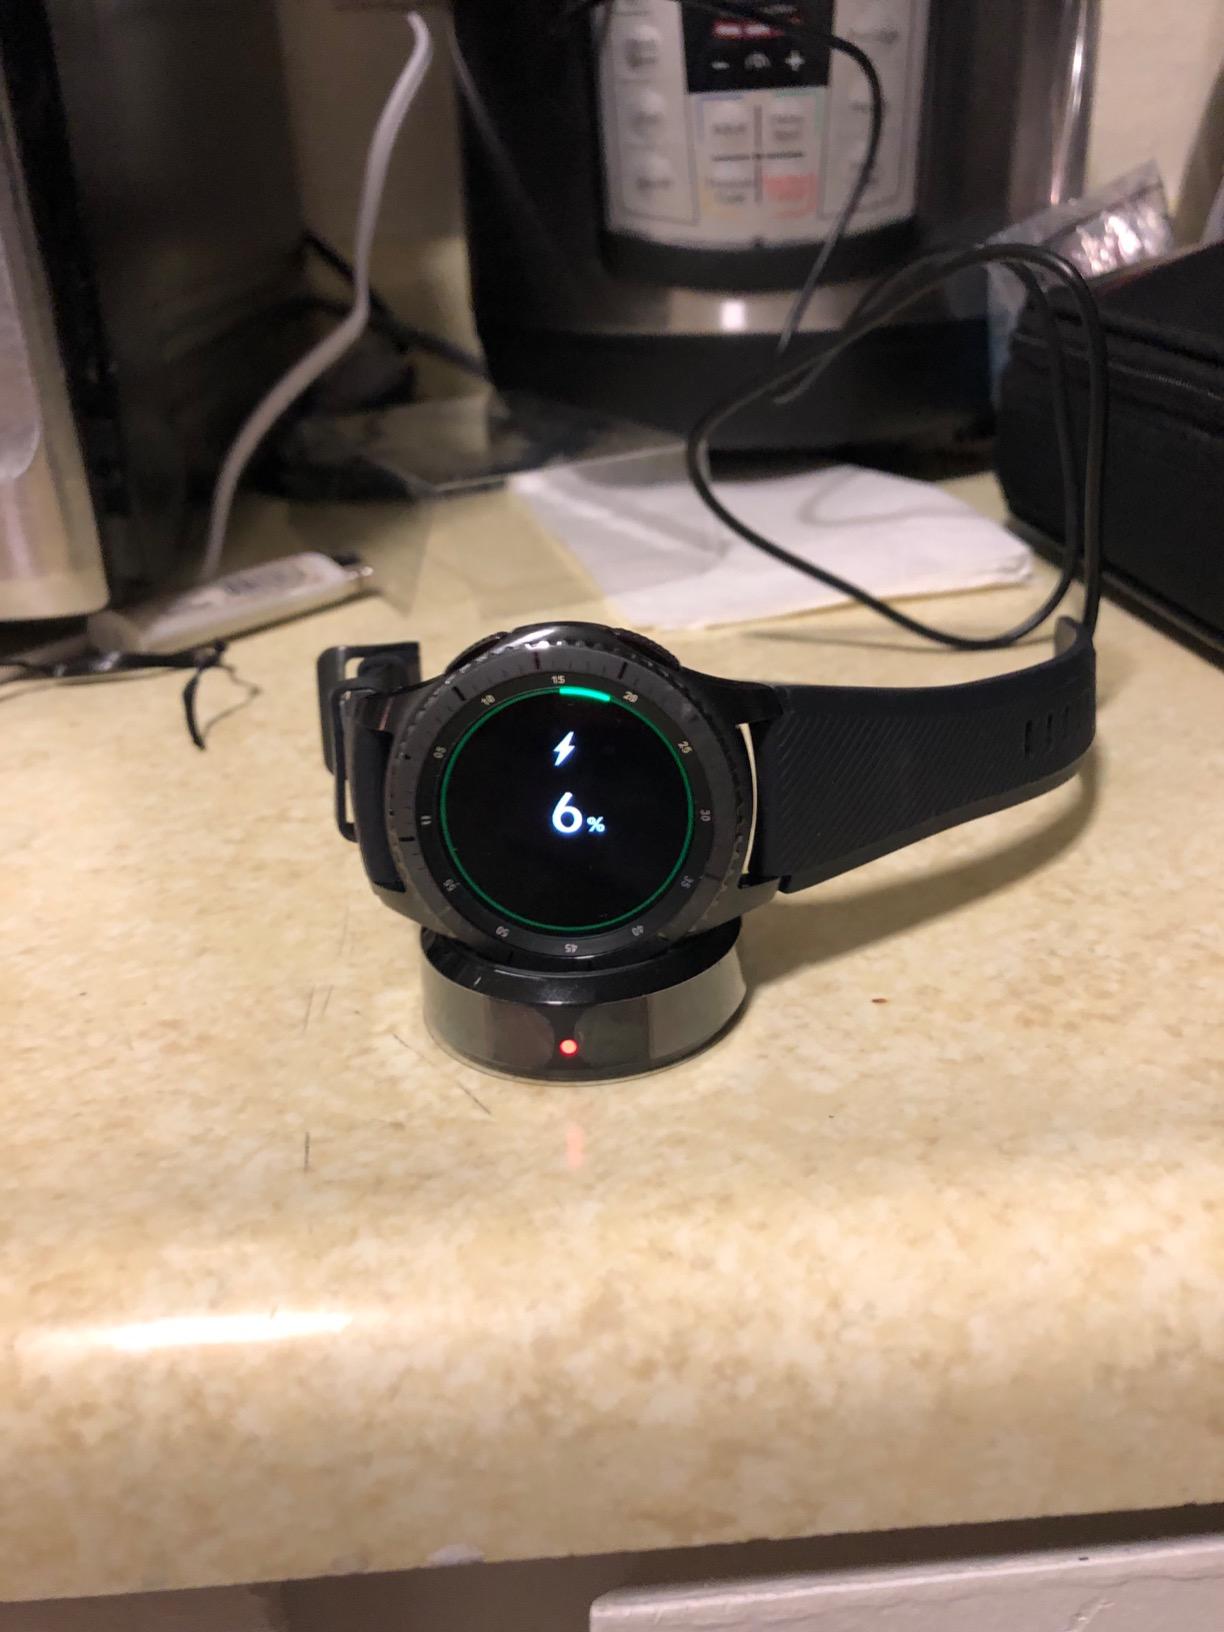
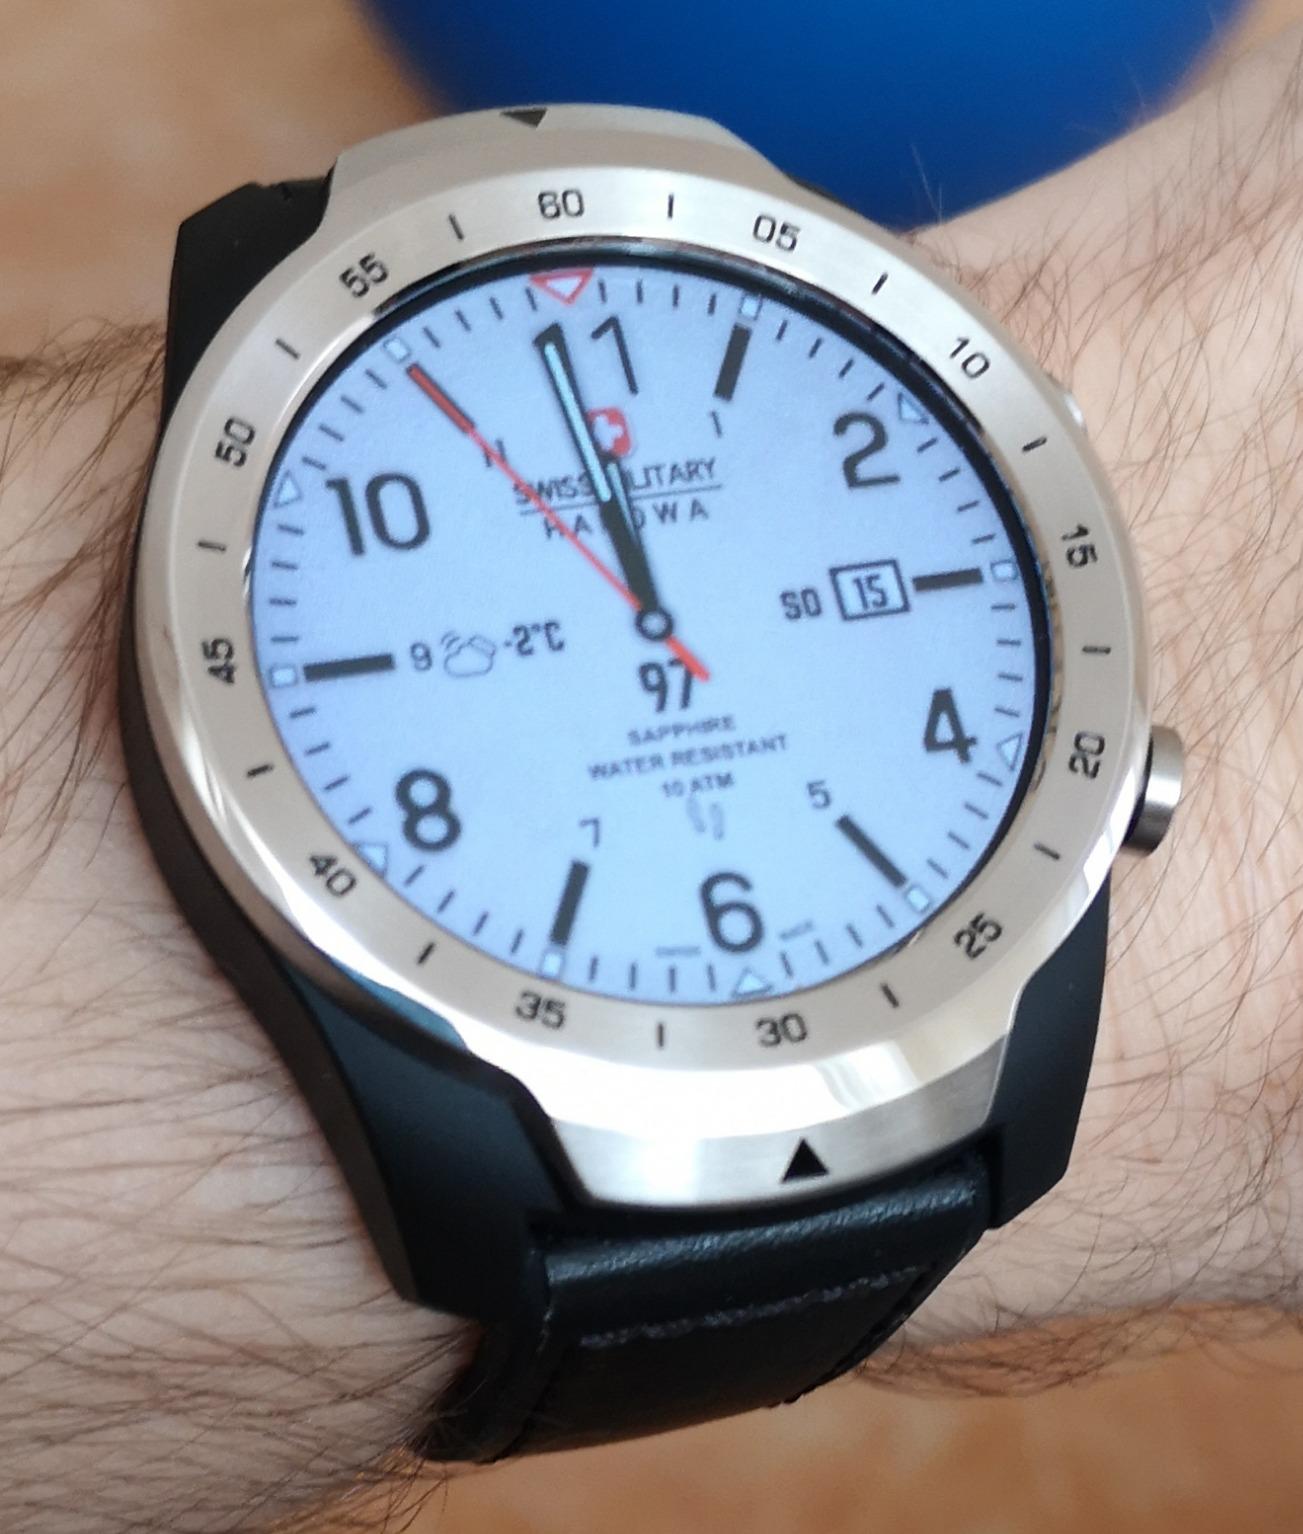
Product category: smartwatch
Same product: no